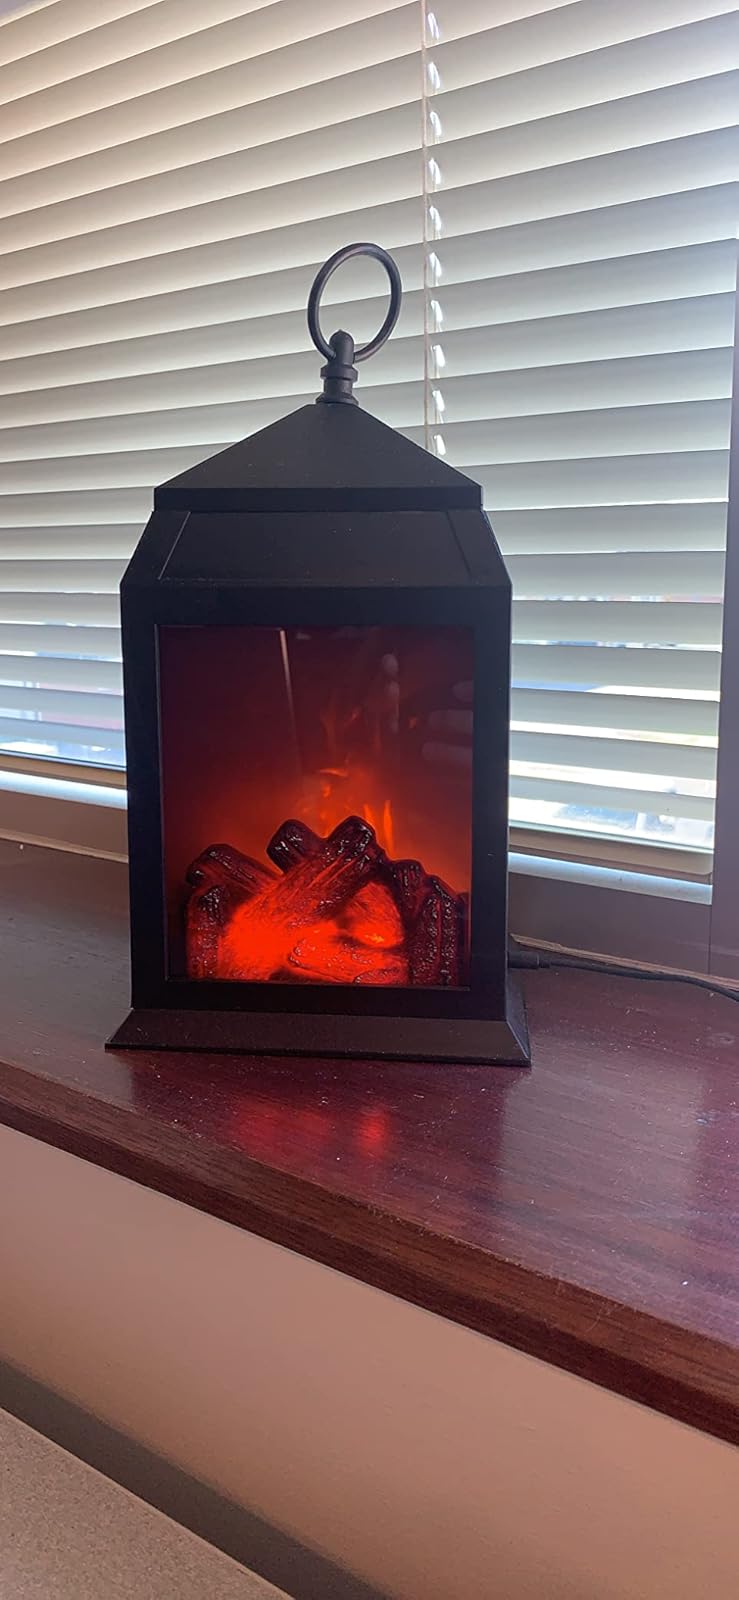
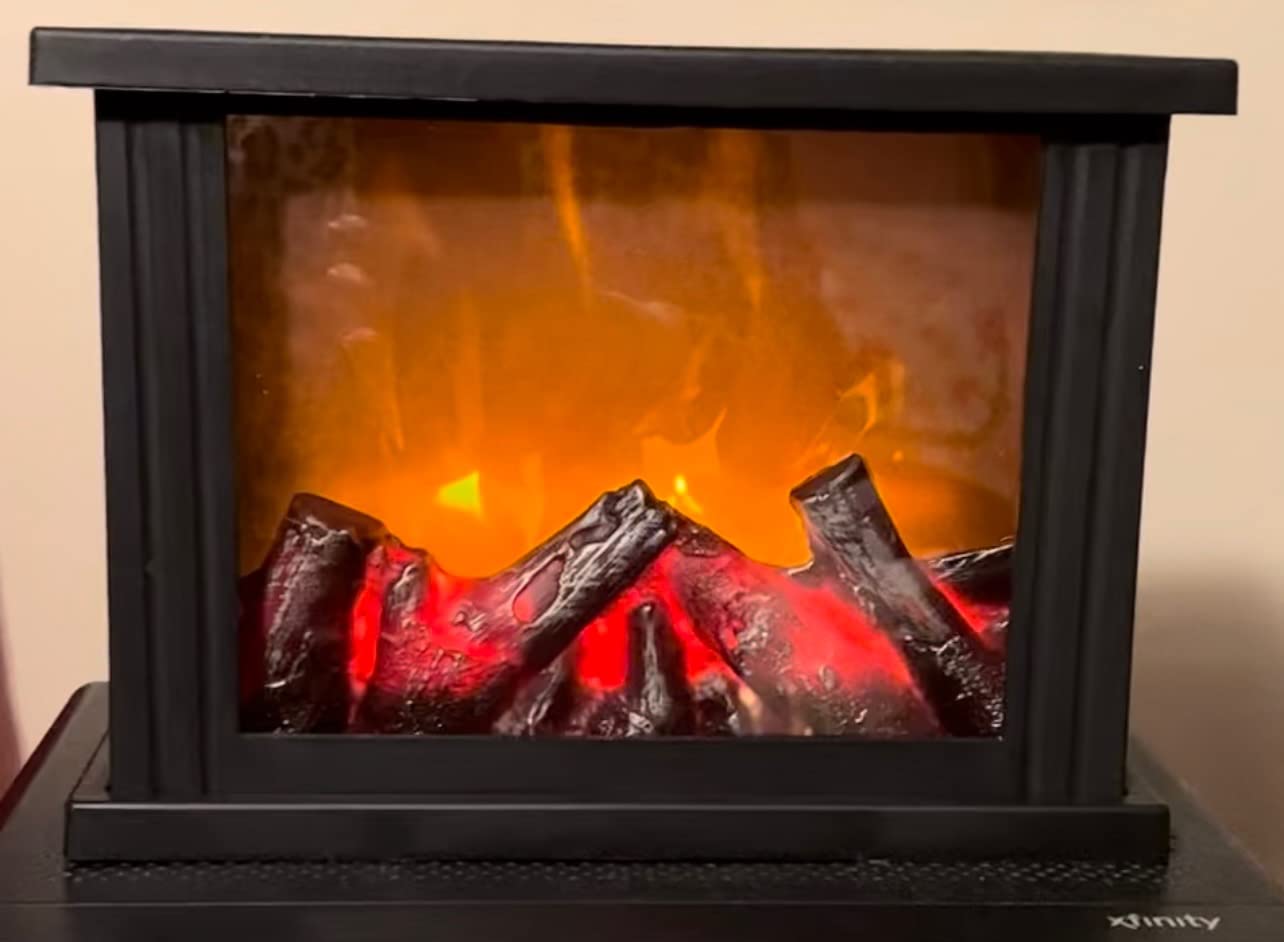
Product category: lantern
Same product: no